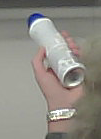
Product: dove_spray